Ismaïl Omar Guelleh

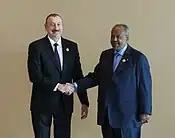
Guelleh with President of Azerbaijan Ilham Aliyev at the 18th Non-Aligned Movement summit in Baku, October 2019.

However, experts regard Djibouti’s continued government corruption and favoring of Chinese investors as a hindrance to that development strategy paying off. For example, in 2012 the Djibouti government sold its Doraleh Container Terminal concession of the Port of Djibouti to a Chinese competitor of concession partner DP World, an UAE-based port operator. In February 2018, Ismaïl Guelleh revoked DP World’s concession by presidential decree, transferring its assets to a state-run company. Using Chinese funding, that same year Djibouti also opened a long-term project to build what is projected to be Africa’s greatest free trade zone.